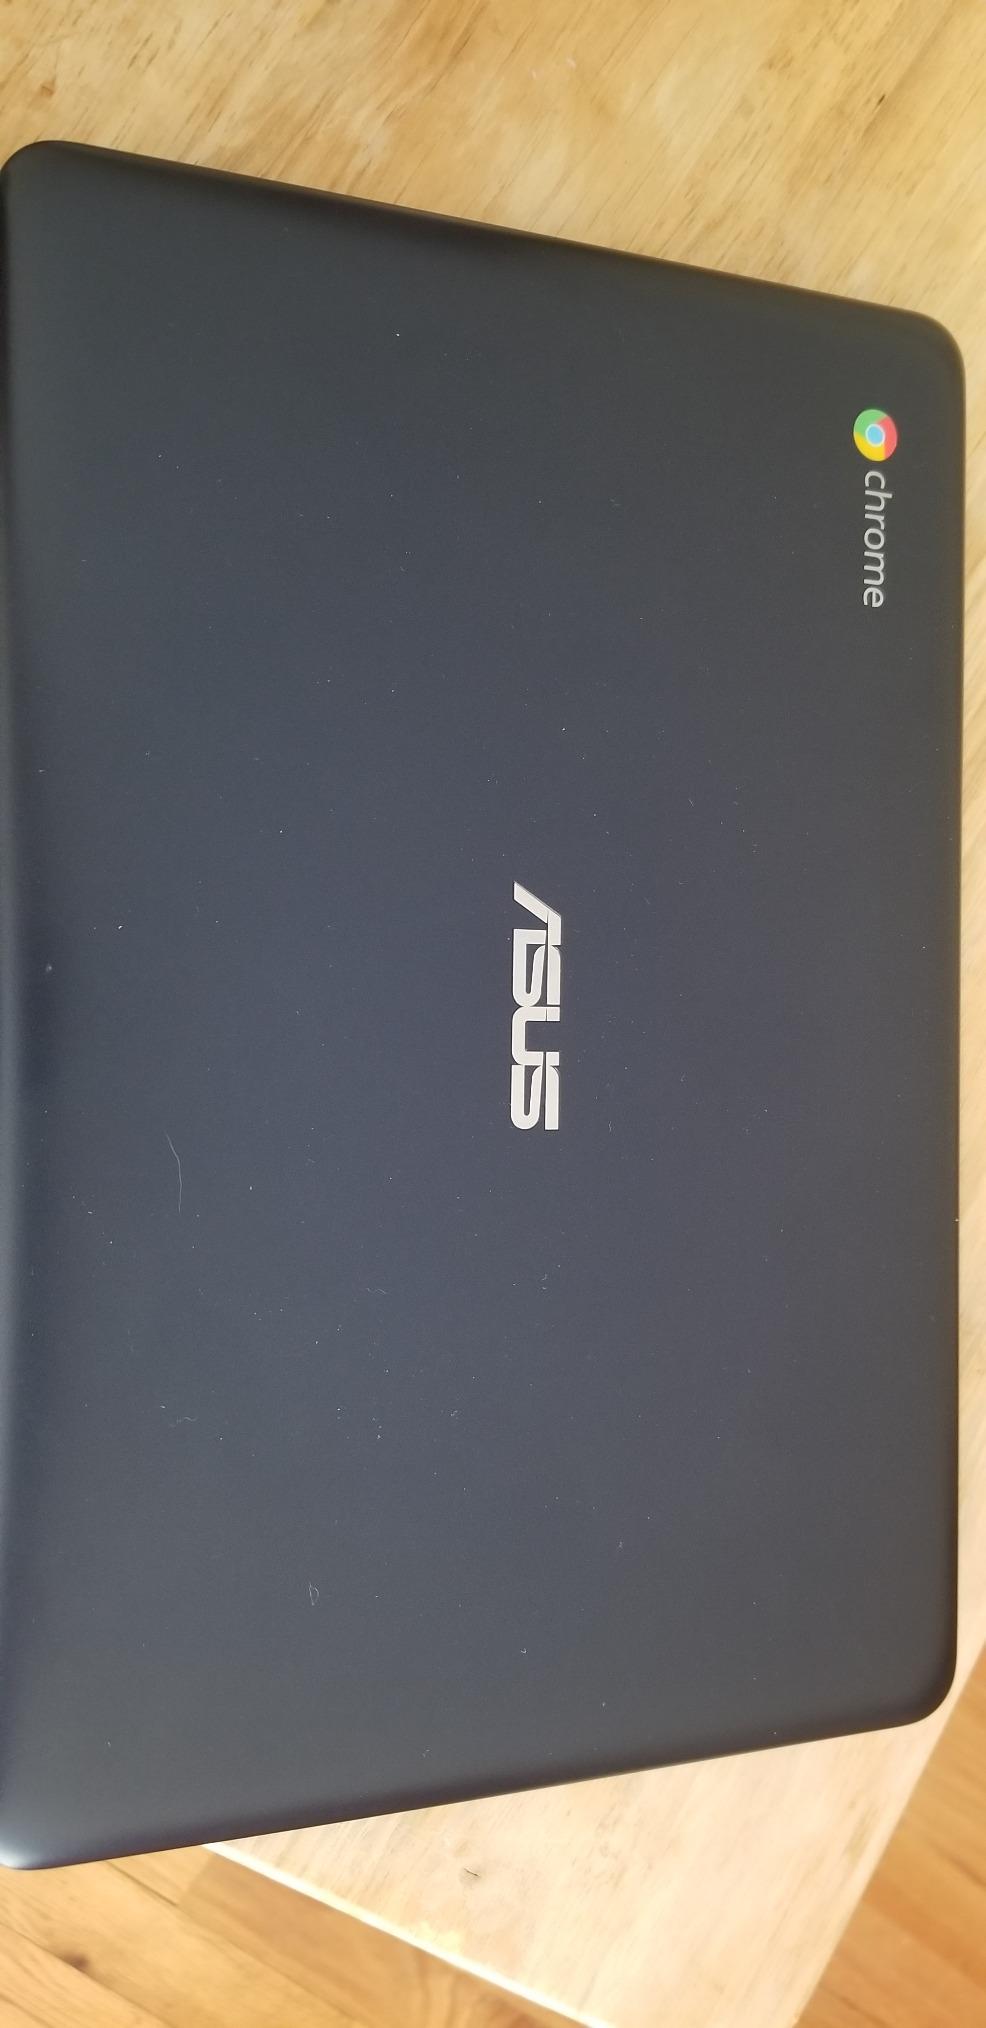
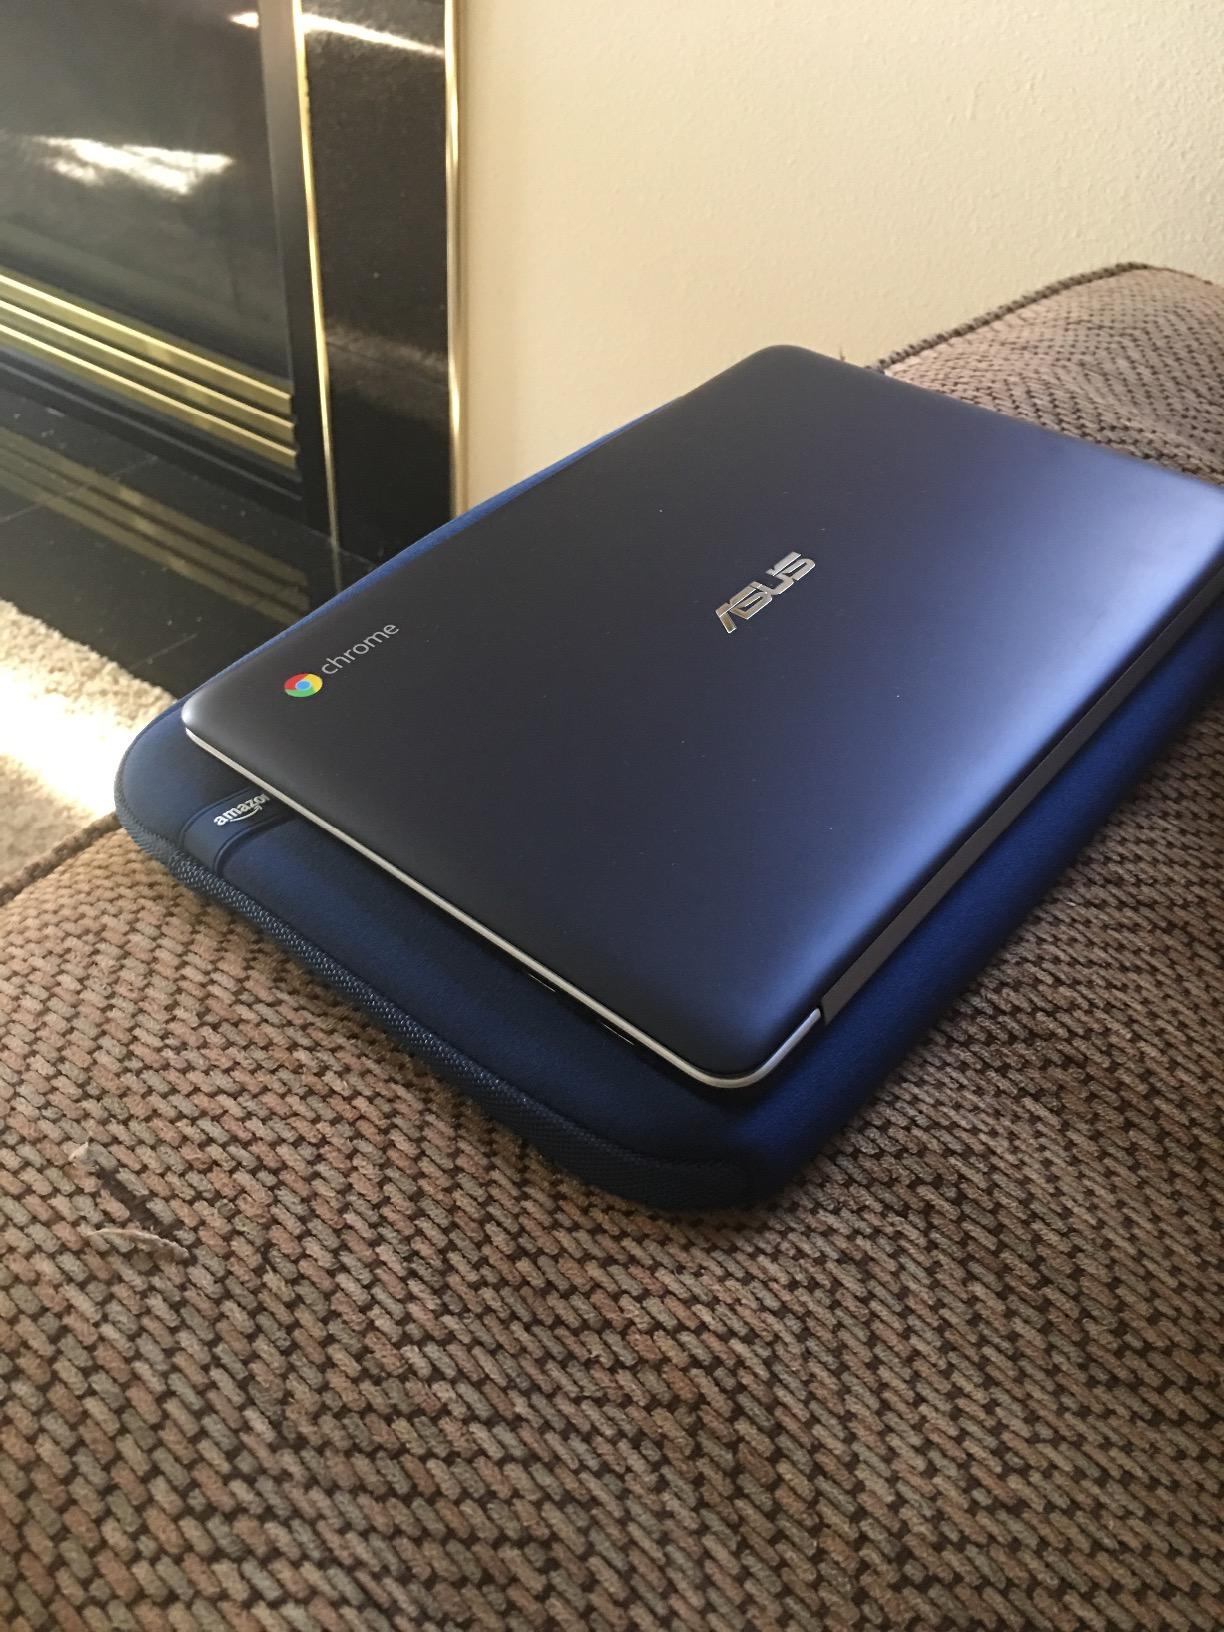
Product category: laptop
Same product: yes